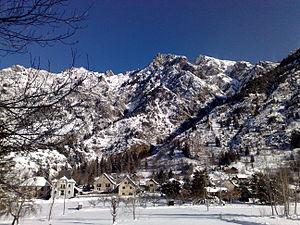
La Chalp en Valjouffrey en hiver (Mairie) (janvier 2010)
Valjouffrey est une commune française rurale de montagne située dans le département de l'Isère, en région Auvergne-Rhône-Alpes.